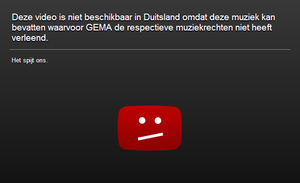
Malheureusement, cette vidéo est indisponible en Allemagne, car elle est susceptible de contenir de la musique dont les droits musicaux n'ont pas été accordés par la GEMA.